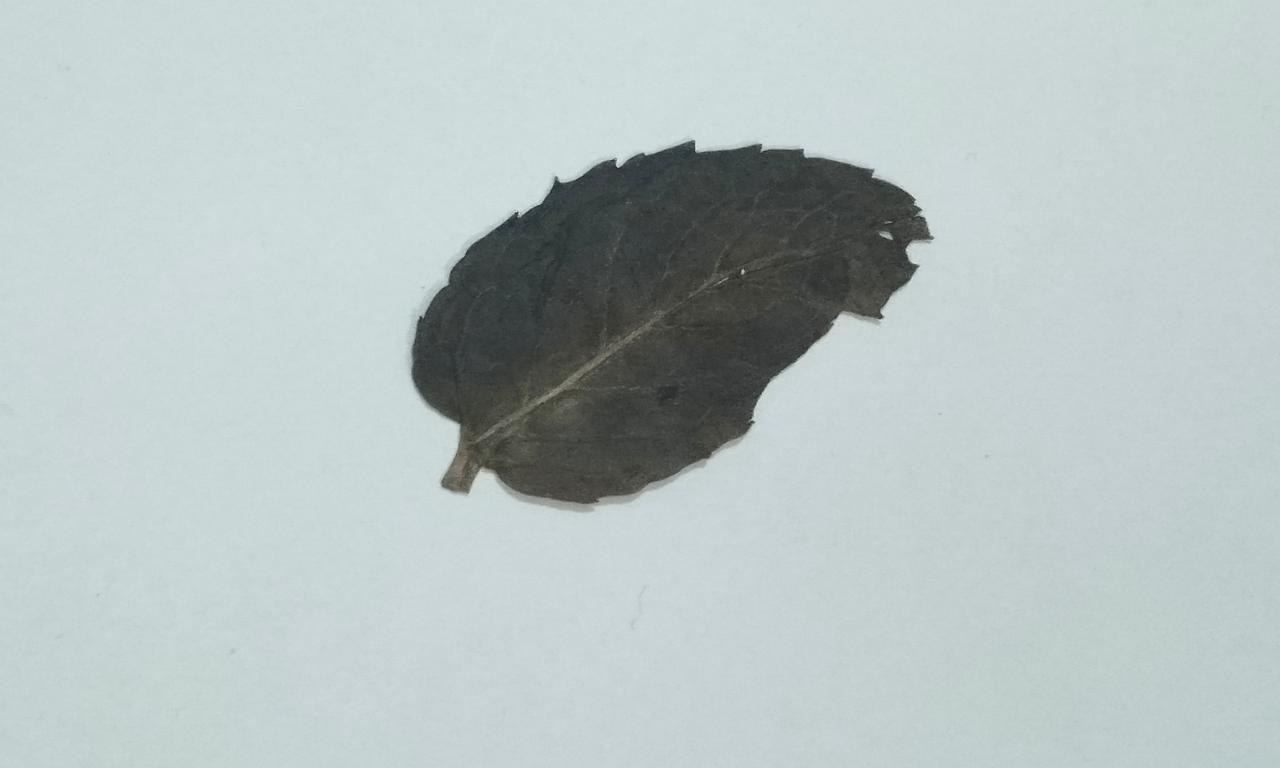
Label: Dried